Shako

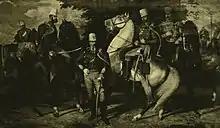
Members of the Hungarian Károlyi Hussar Regiment wearing shakos, 1849

The word "shako" originated from the Hungarian name for the "peak", which Hungarian border soldiers added around 1790 to their previously visorless stovepipe-style hats. Originally these hats were part of the clothing commonly worn by shepherds, before being added to the uniform of the Hungarian hussar in the early 18th century. Other spellings include "chako", "czako", "sjako", "schako", "schakot", and "tschako".